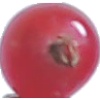
Label: Redcurrant 1